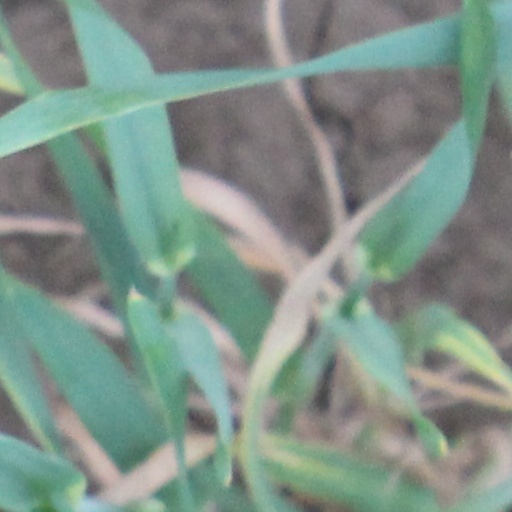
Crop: wheat